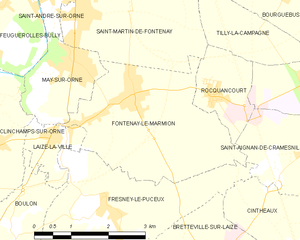
Fontenay-le-Marmion
Kort over kommunen
Kort over kommunen
Fontenay-le-Marmion er en kommune i departementet Calvados i regionen Basse-Normandie i det nordvestlige Frankrig. Indbyggerne kaldes Fontenaysiens.